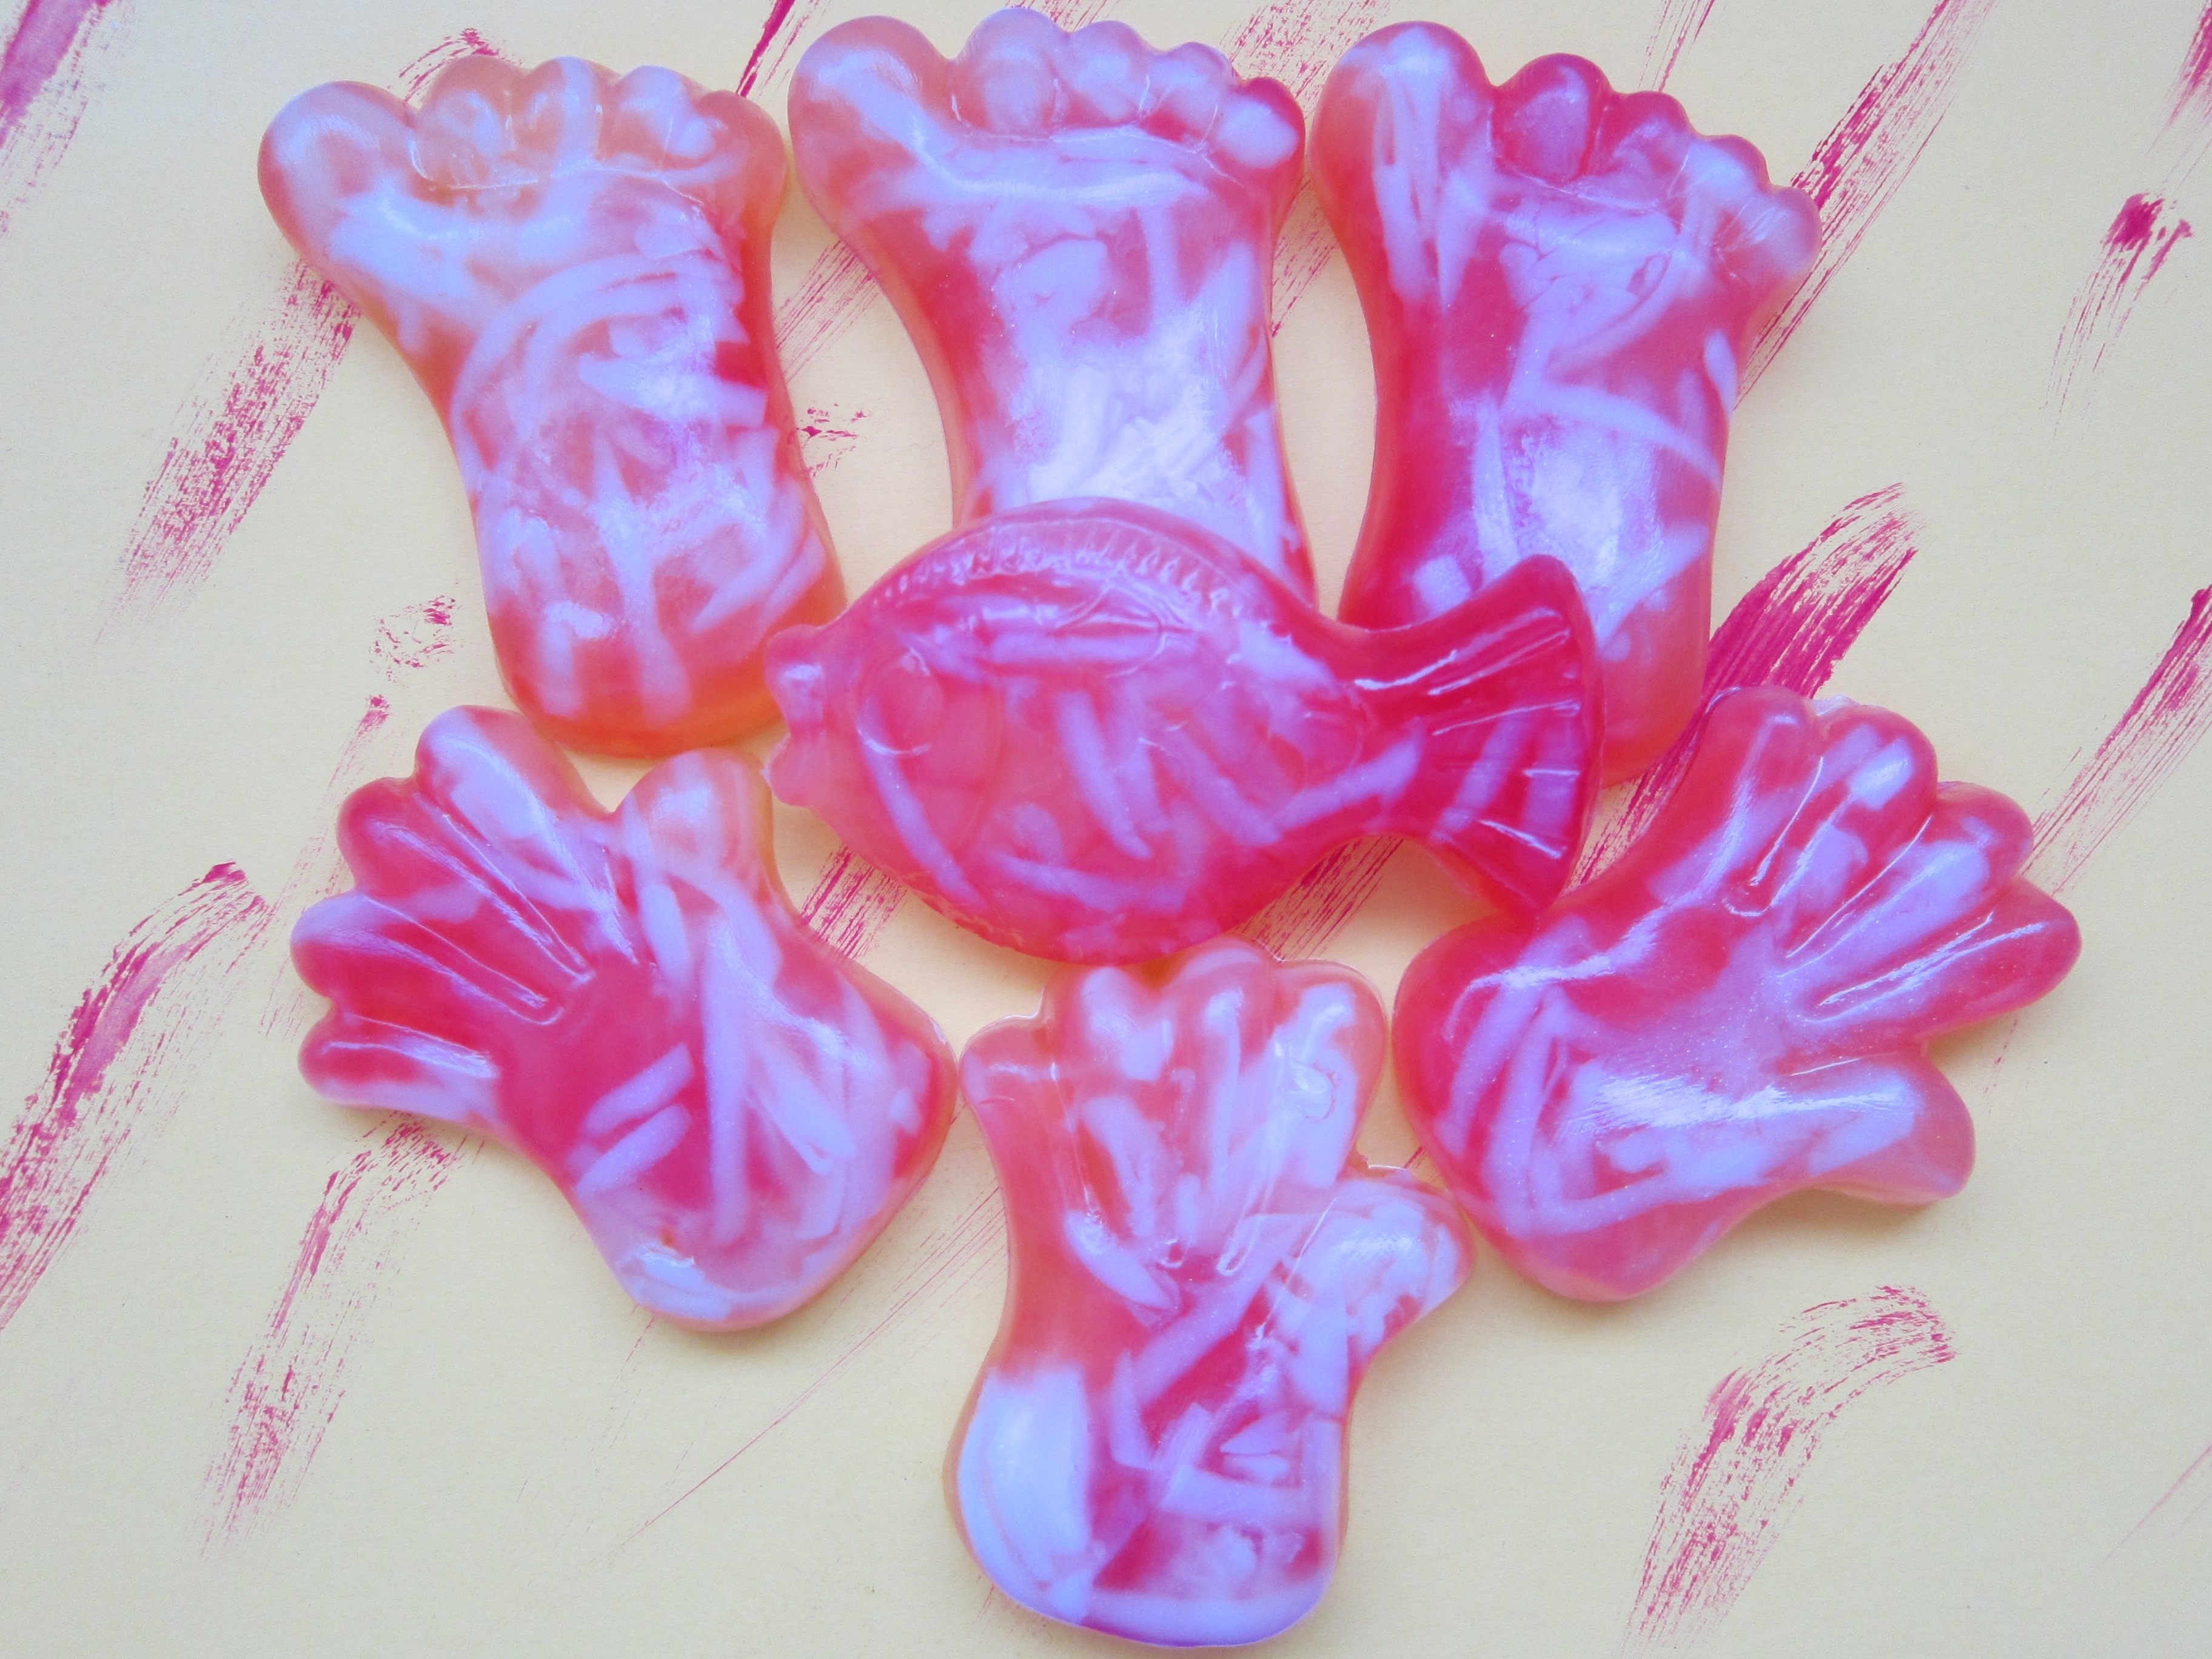
flower, petal, cute, heart, food, pink, dessert, lollipop, icing, soap, cleaning, organ, skin care, baby soap